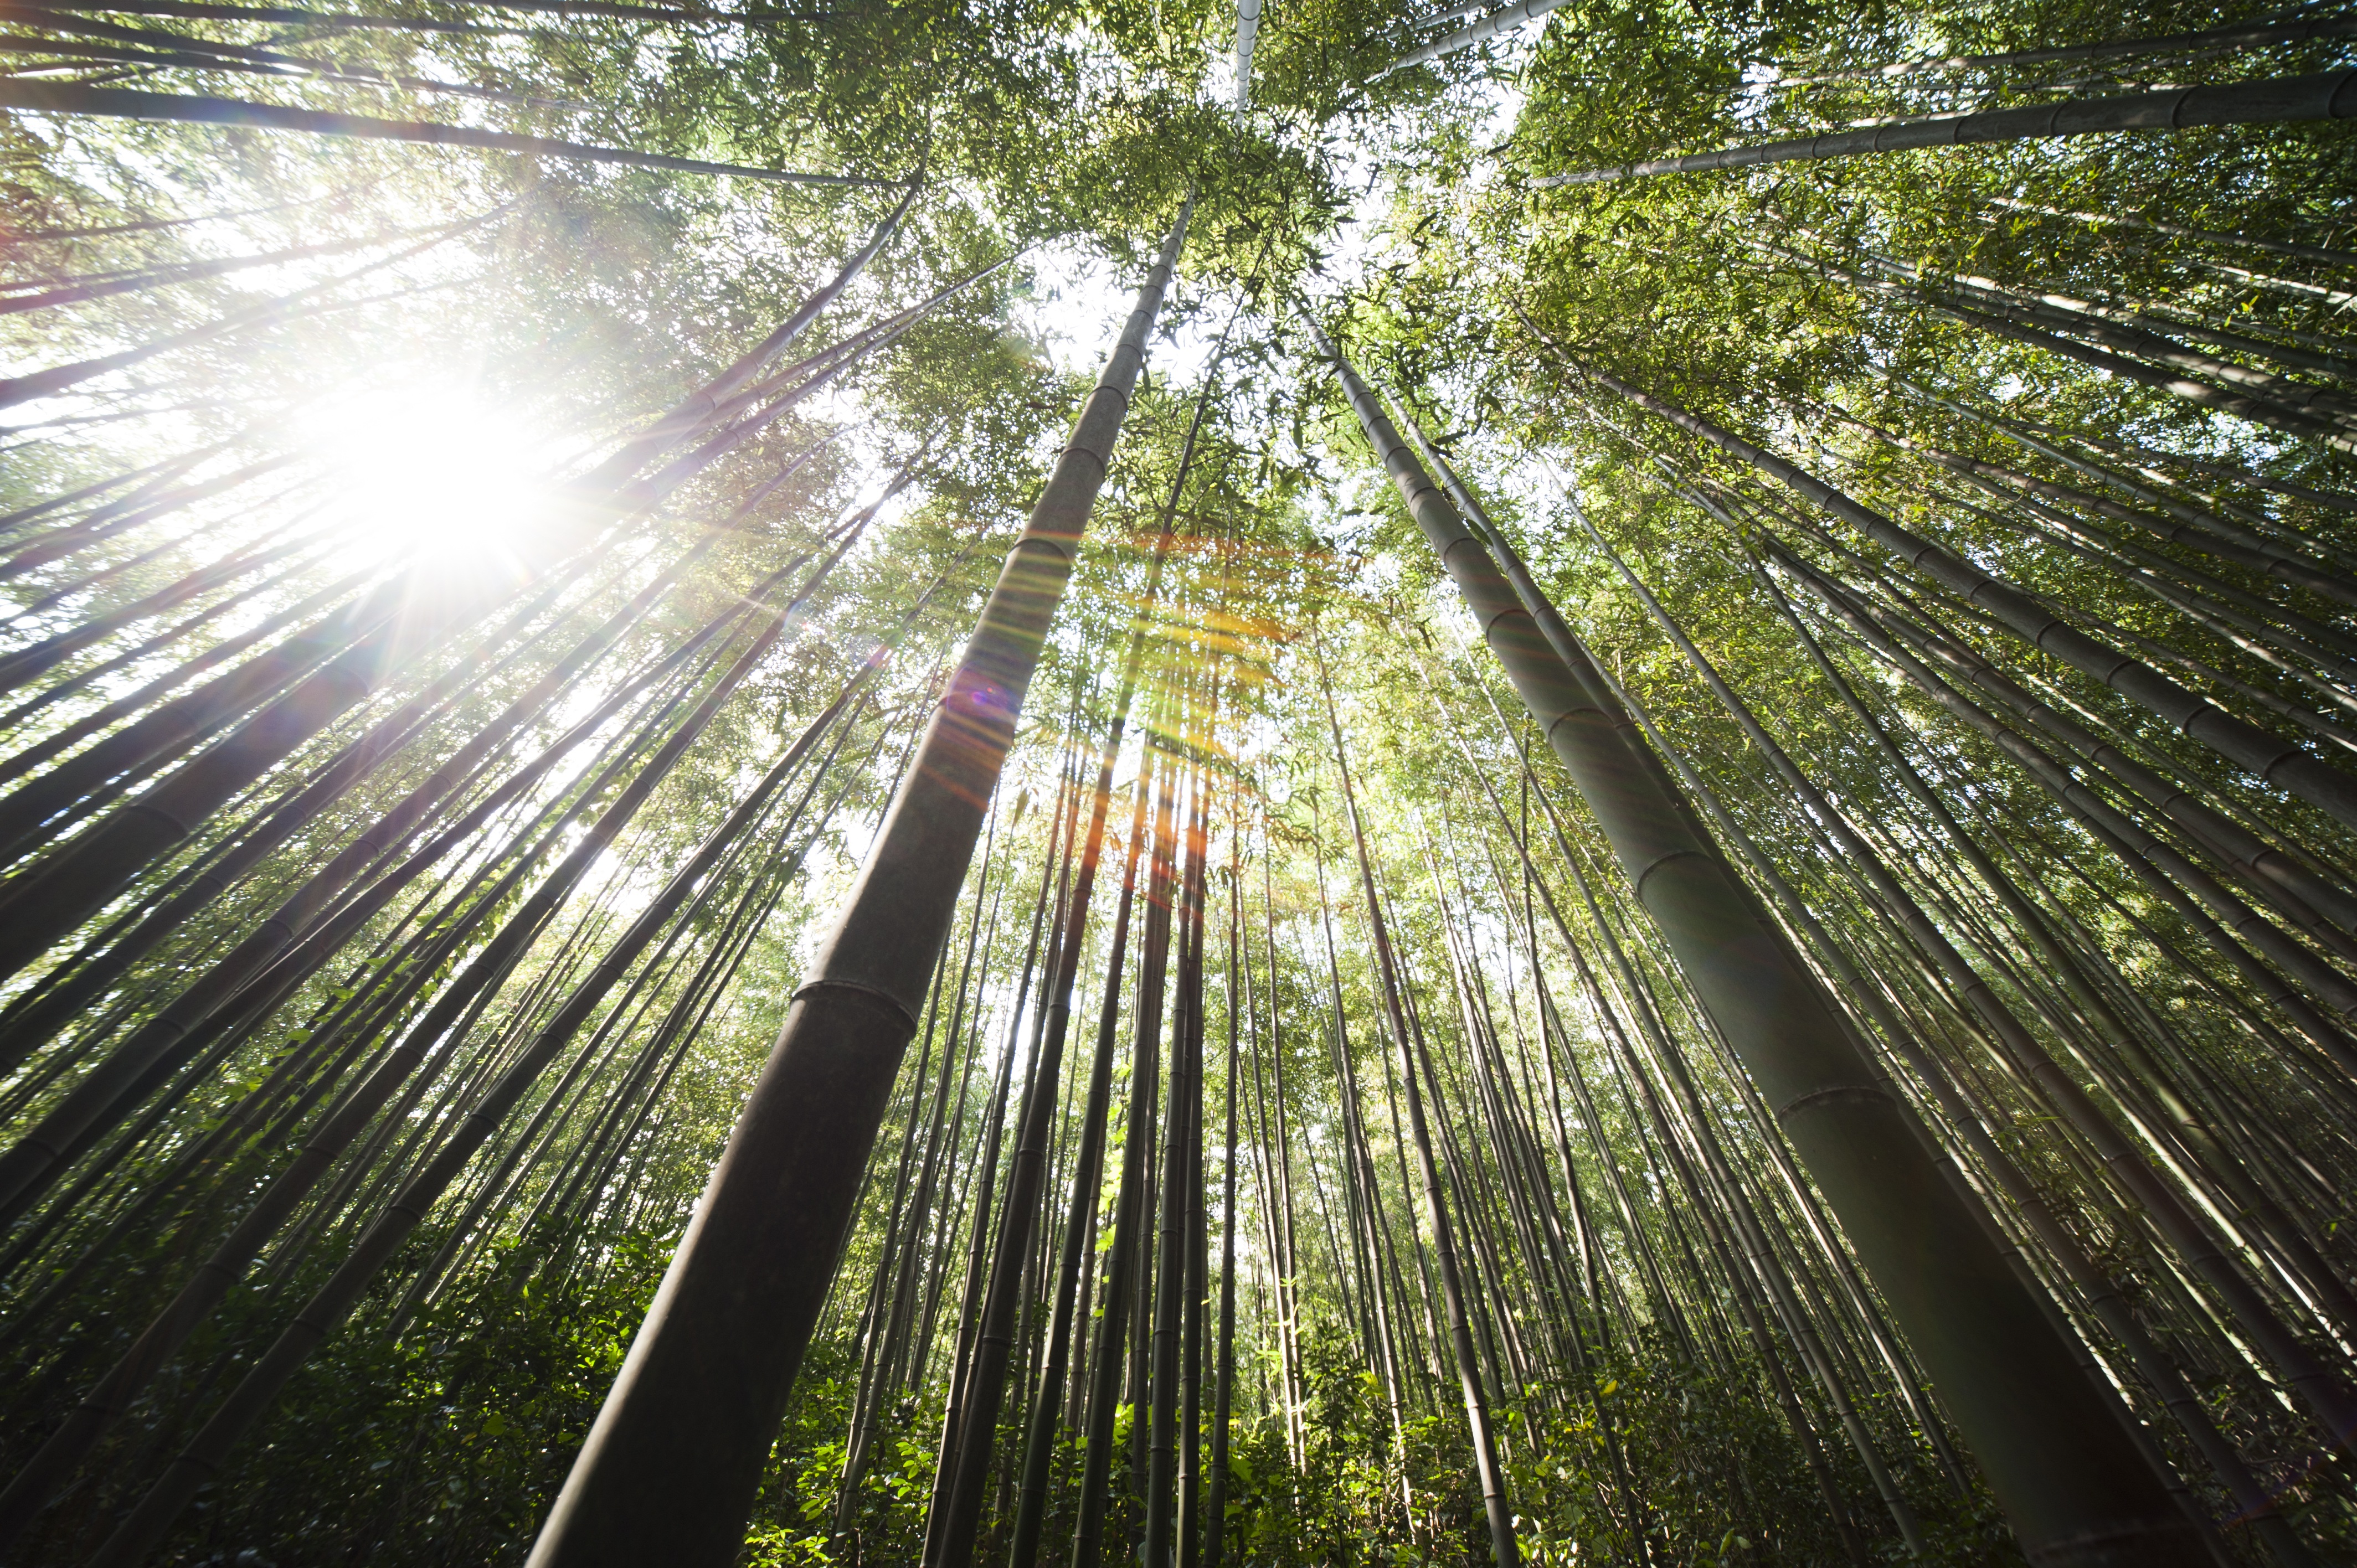
tree, nature, forest, light, plant, sunshine, sunlight, morning, leaf, flower, green, reflection, jungle, rainforest, habitat, bamboo, damyang, natural environment, atmospheric phenomenon, woody plant, arecales